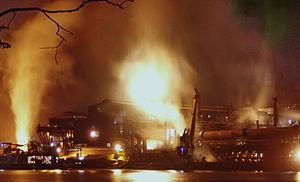
Larco est une entreprise minière et métallurgique grecque produisant du ferronickel. Elle exploite des mines en Eubée, à Neo Kokkino, Kastoria et Sérvia. La société possède également une usine d'extraction du nickel à Larymna qui emploie la majorité de ses employés.